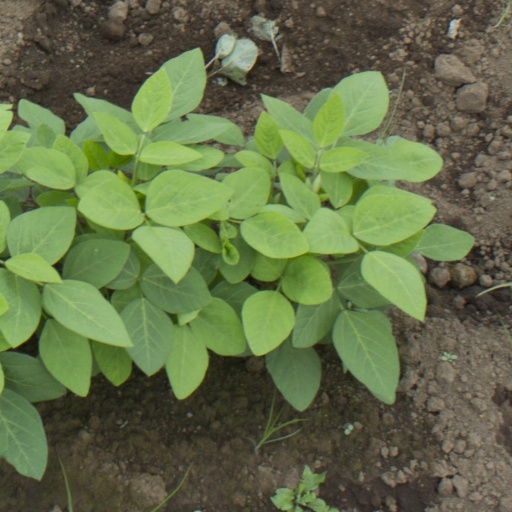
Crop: soybean